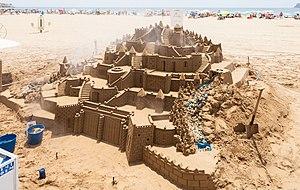
Benidorm, est une commune d'Espagne de la province d'Alicante, dans la Communauté valencienne. Elle est située dans la comarque de la Marina Baixa et dans la zone à prédominance linguistique valencienne.